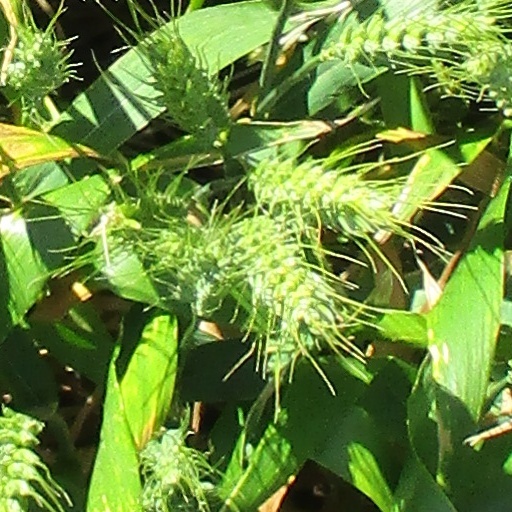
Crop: wheat